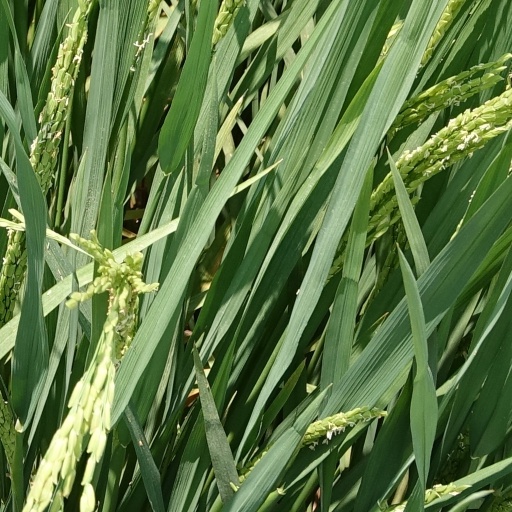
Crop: rice